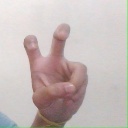
अक्षर: ई